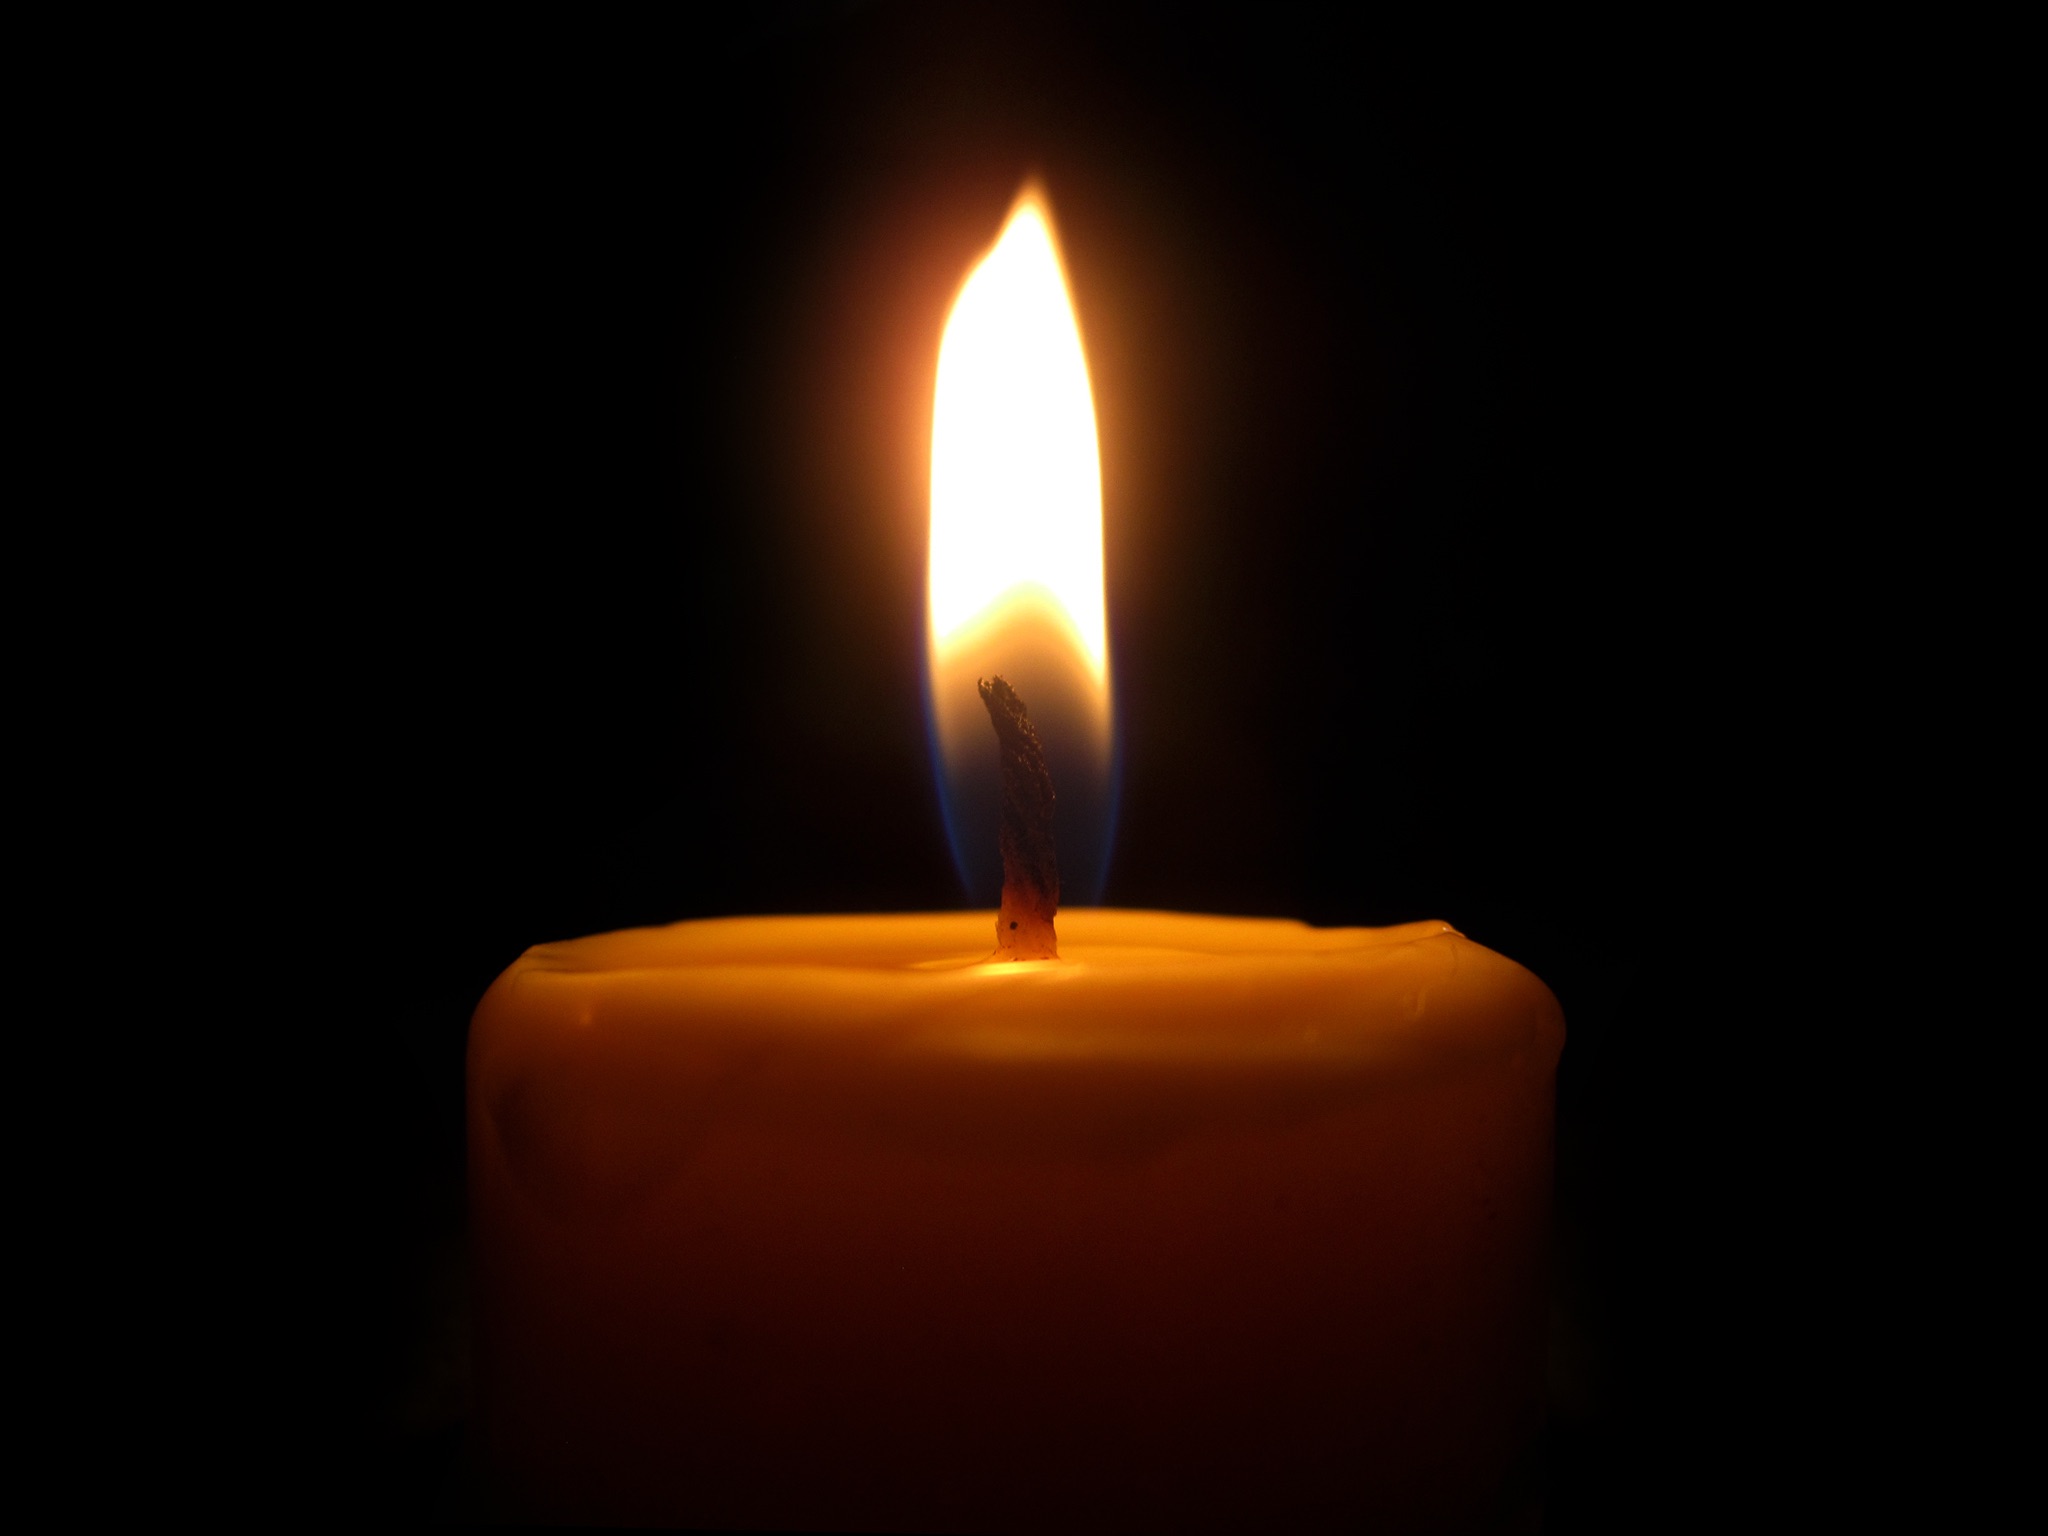
light, flame, fire, darkness, yellow, candle, lighting, decor, flameless candle